Joan Haanappel

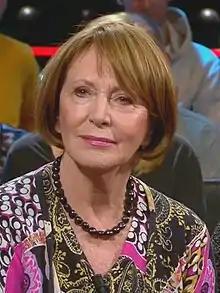
Haanappel in 2018

In 1976, Haanappel began a 30-year television career as a presenter and sports commentator. She worked for Studio Sport, Eurosport, the sports division at ZDF (Germany), and as a freelancer.